Jake Guentzel

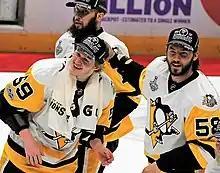
Guentzel, Nick Bonino, and Kris Letang celebrating the Penguins' Stanley Cup win in 2017

Guentzel began the 2016–17 season in the AHL. He was recalled by Pittsburgh on November 16, 2016, after an injury to Chris Kunitz. Guentzel made his NHL debut on November 21, against the New York Rangers; he scored two goals on his first two shots. Despite this, the Penguins lost the game 5–2. He appeared in five games for Pittsburgh, recording three goals and four points before being returned to WBS on December 16. Guentzel was selected for the 2017 AHL All-Star Classic alongside teammate Tristan Jarry. Pittsburgh recalled him again on January 17, 2017, after he recorded 21 goals and 42 points in 33 games in the AHL. On March 21, Guentzel suffered a concussion on a check from Buffalo Sabres defenseman Rasmus Ristolainen. He missed the next four games, while Ristolainen was suspended by the league for three games. He finished the season with Pittsburgh, scoring 16 goals and 33 points in 40 games total. The Penguins qualified for the 2017 Stanley Cup playoffs and faced the Columbus Blue Jackets in the first round. On April 16, he scored a hat-trick, which included the game-winning goal in overtime, to put the Penguins up 3–0 in their series against the Blue Jackets. He became the first Penguins rookie to score a playoff hat-trick, and only the second rookie in NHL history to score a hat-trick and overtime goal in the same game of the playoffs. On June 11, 2017, the Penguins won the Stanley Cup after defeating the Nashville Predators in six games. During the run, Guentzel recorded 21 points, tying Dino Ciccarelli and Ville Leino for points by a rookie in a single postseason. His total of 13 goals was one shy of Ciccarelli's record. He was also named to the AHL's 2017 All-Rookie Team alongside teammate Casey DeSmith.